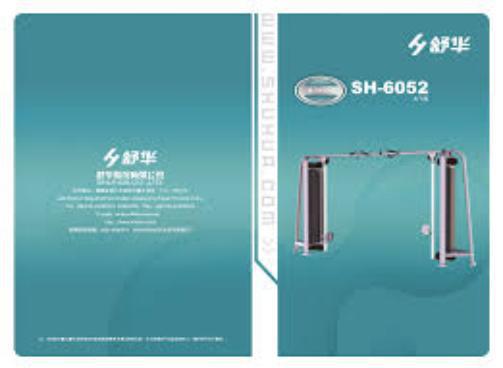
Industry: Sports